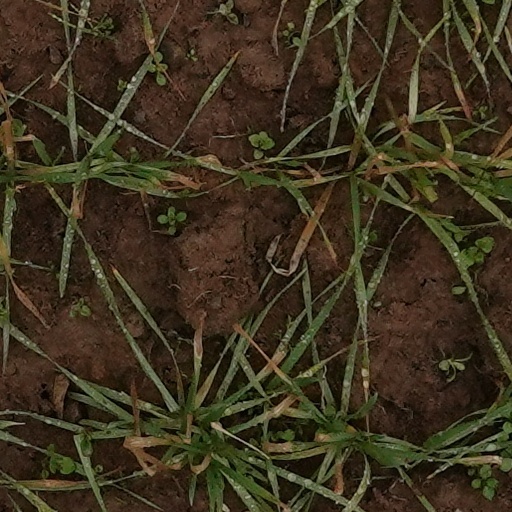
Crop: wheat